Kunchitiga

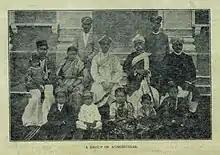
Kunchitigas

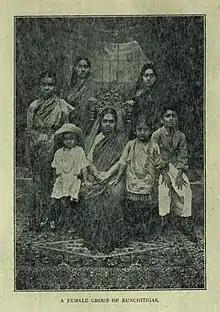
A group of Kunchitiga women and children

The Kunchitigas (also known as Kunchatiga, Kanchitiga, Kanchitigar, Kunchitigar, Kunchidigar, Kunchigar, Kunchu Okkaliga, Kunju Okkaliga, Kurichigar, Kunchiliyan, Kappiliyan) are a community of people from Karnataka, India. They are mostly concentrated in the Tumkur, Bangalore, Mysore, Ramanagara, Shivamogga and Chitradurga districts. They are also found in Tamil Nadu.